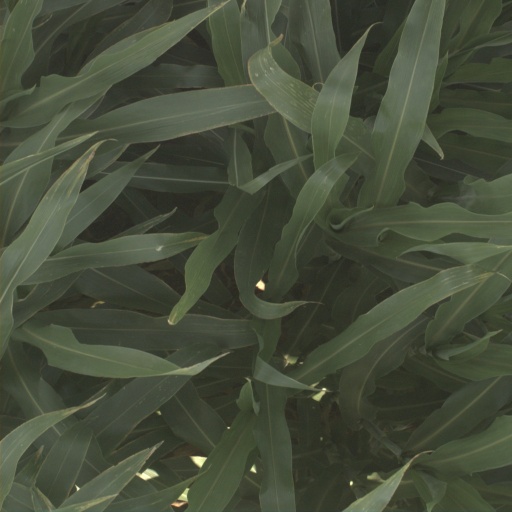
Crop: sorghum